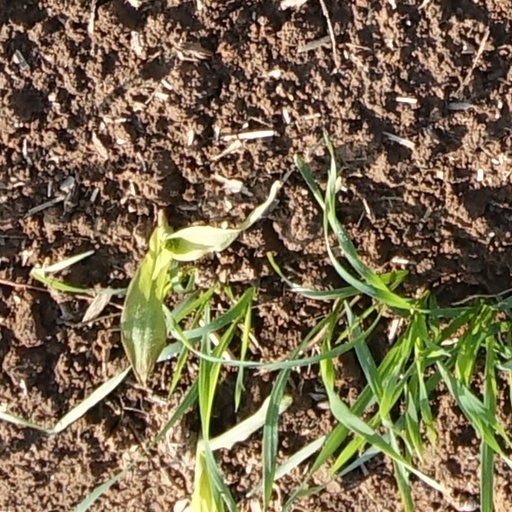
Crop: wheat